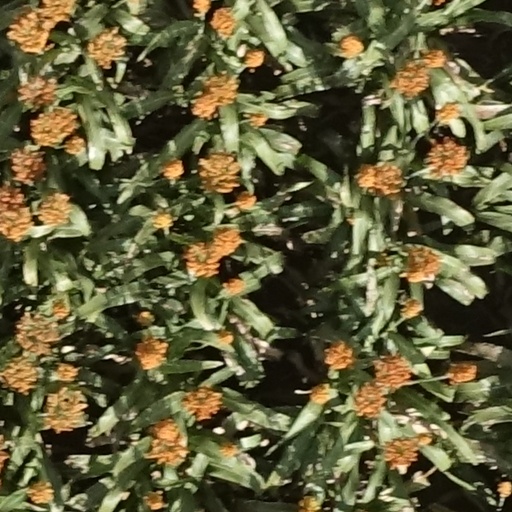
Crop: sorghum